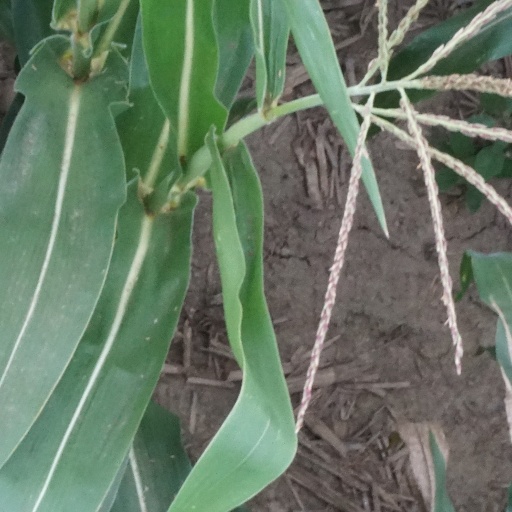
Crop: maize; corn